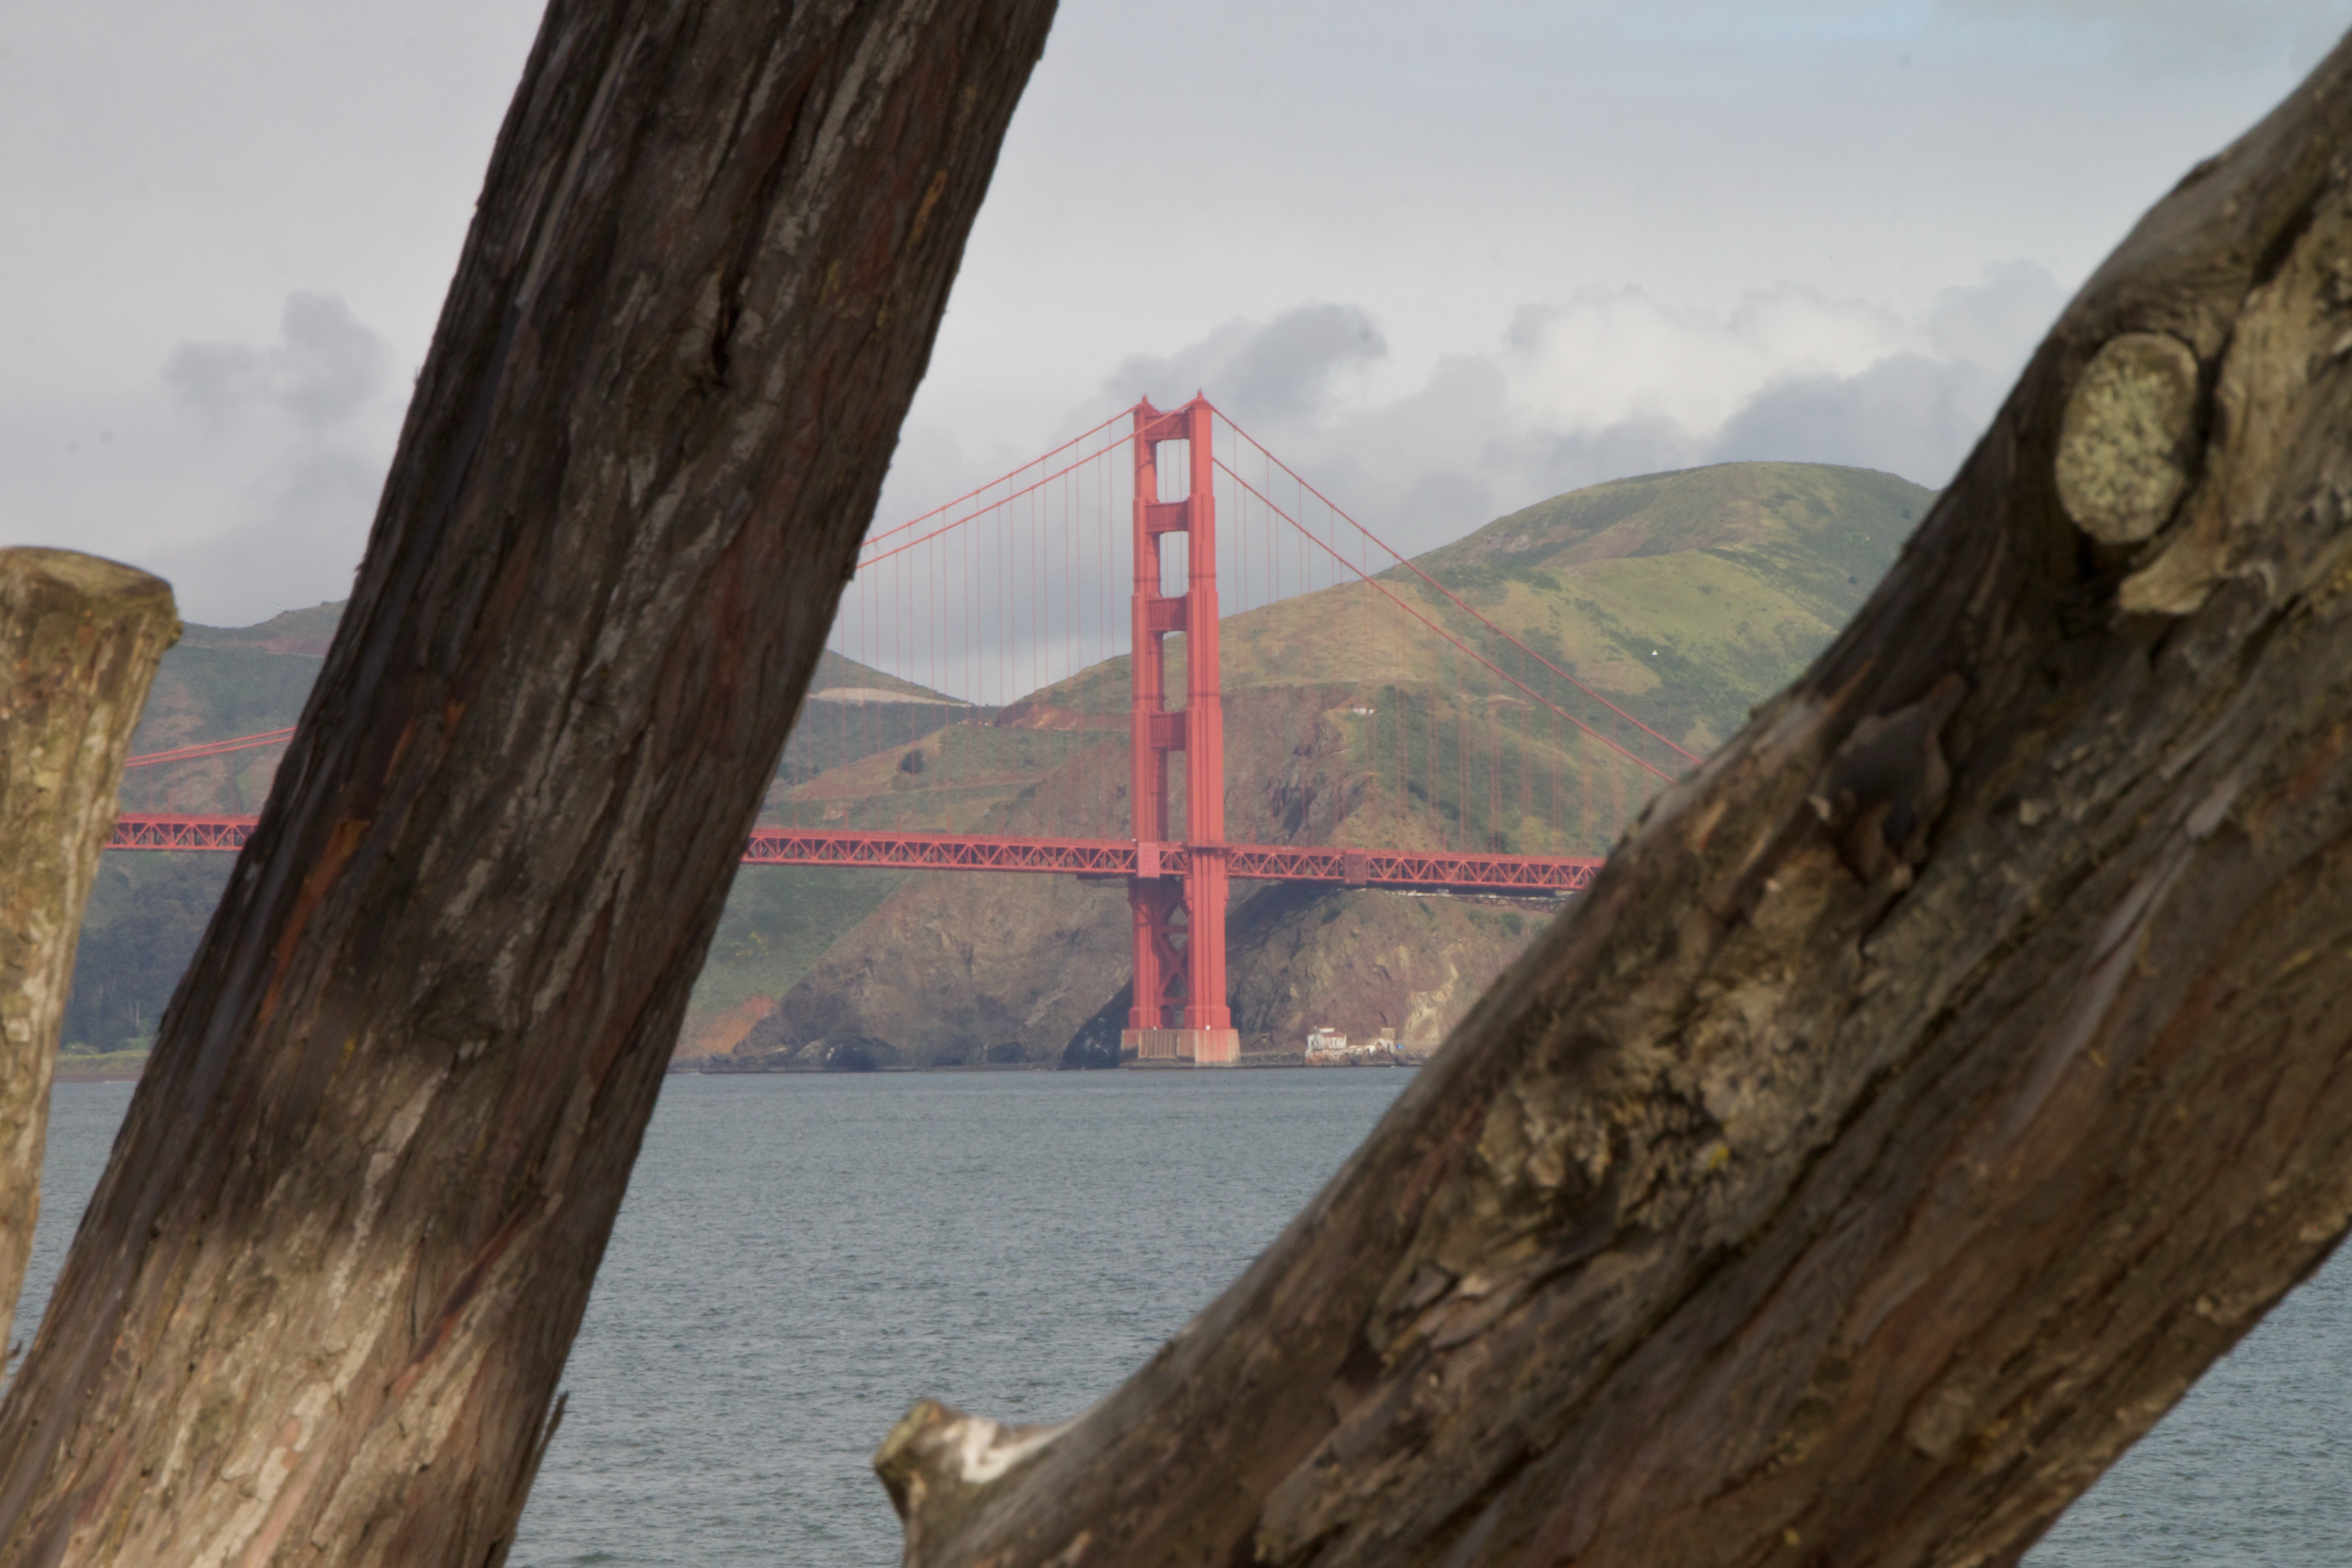
sea, coast, rock, wood, bridge, cliff, terrain